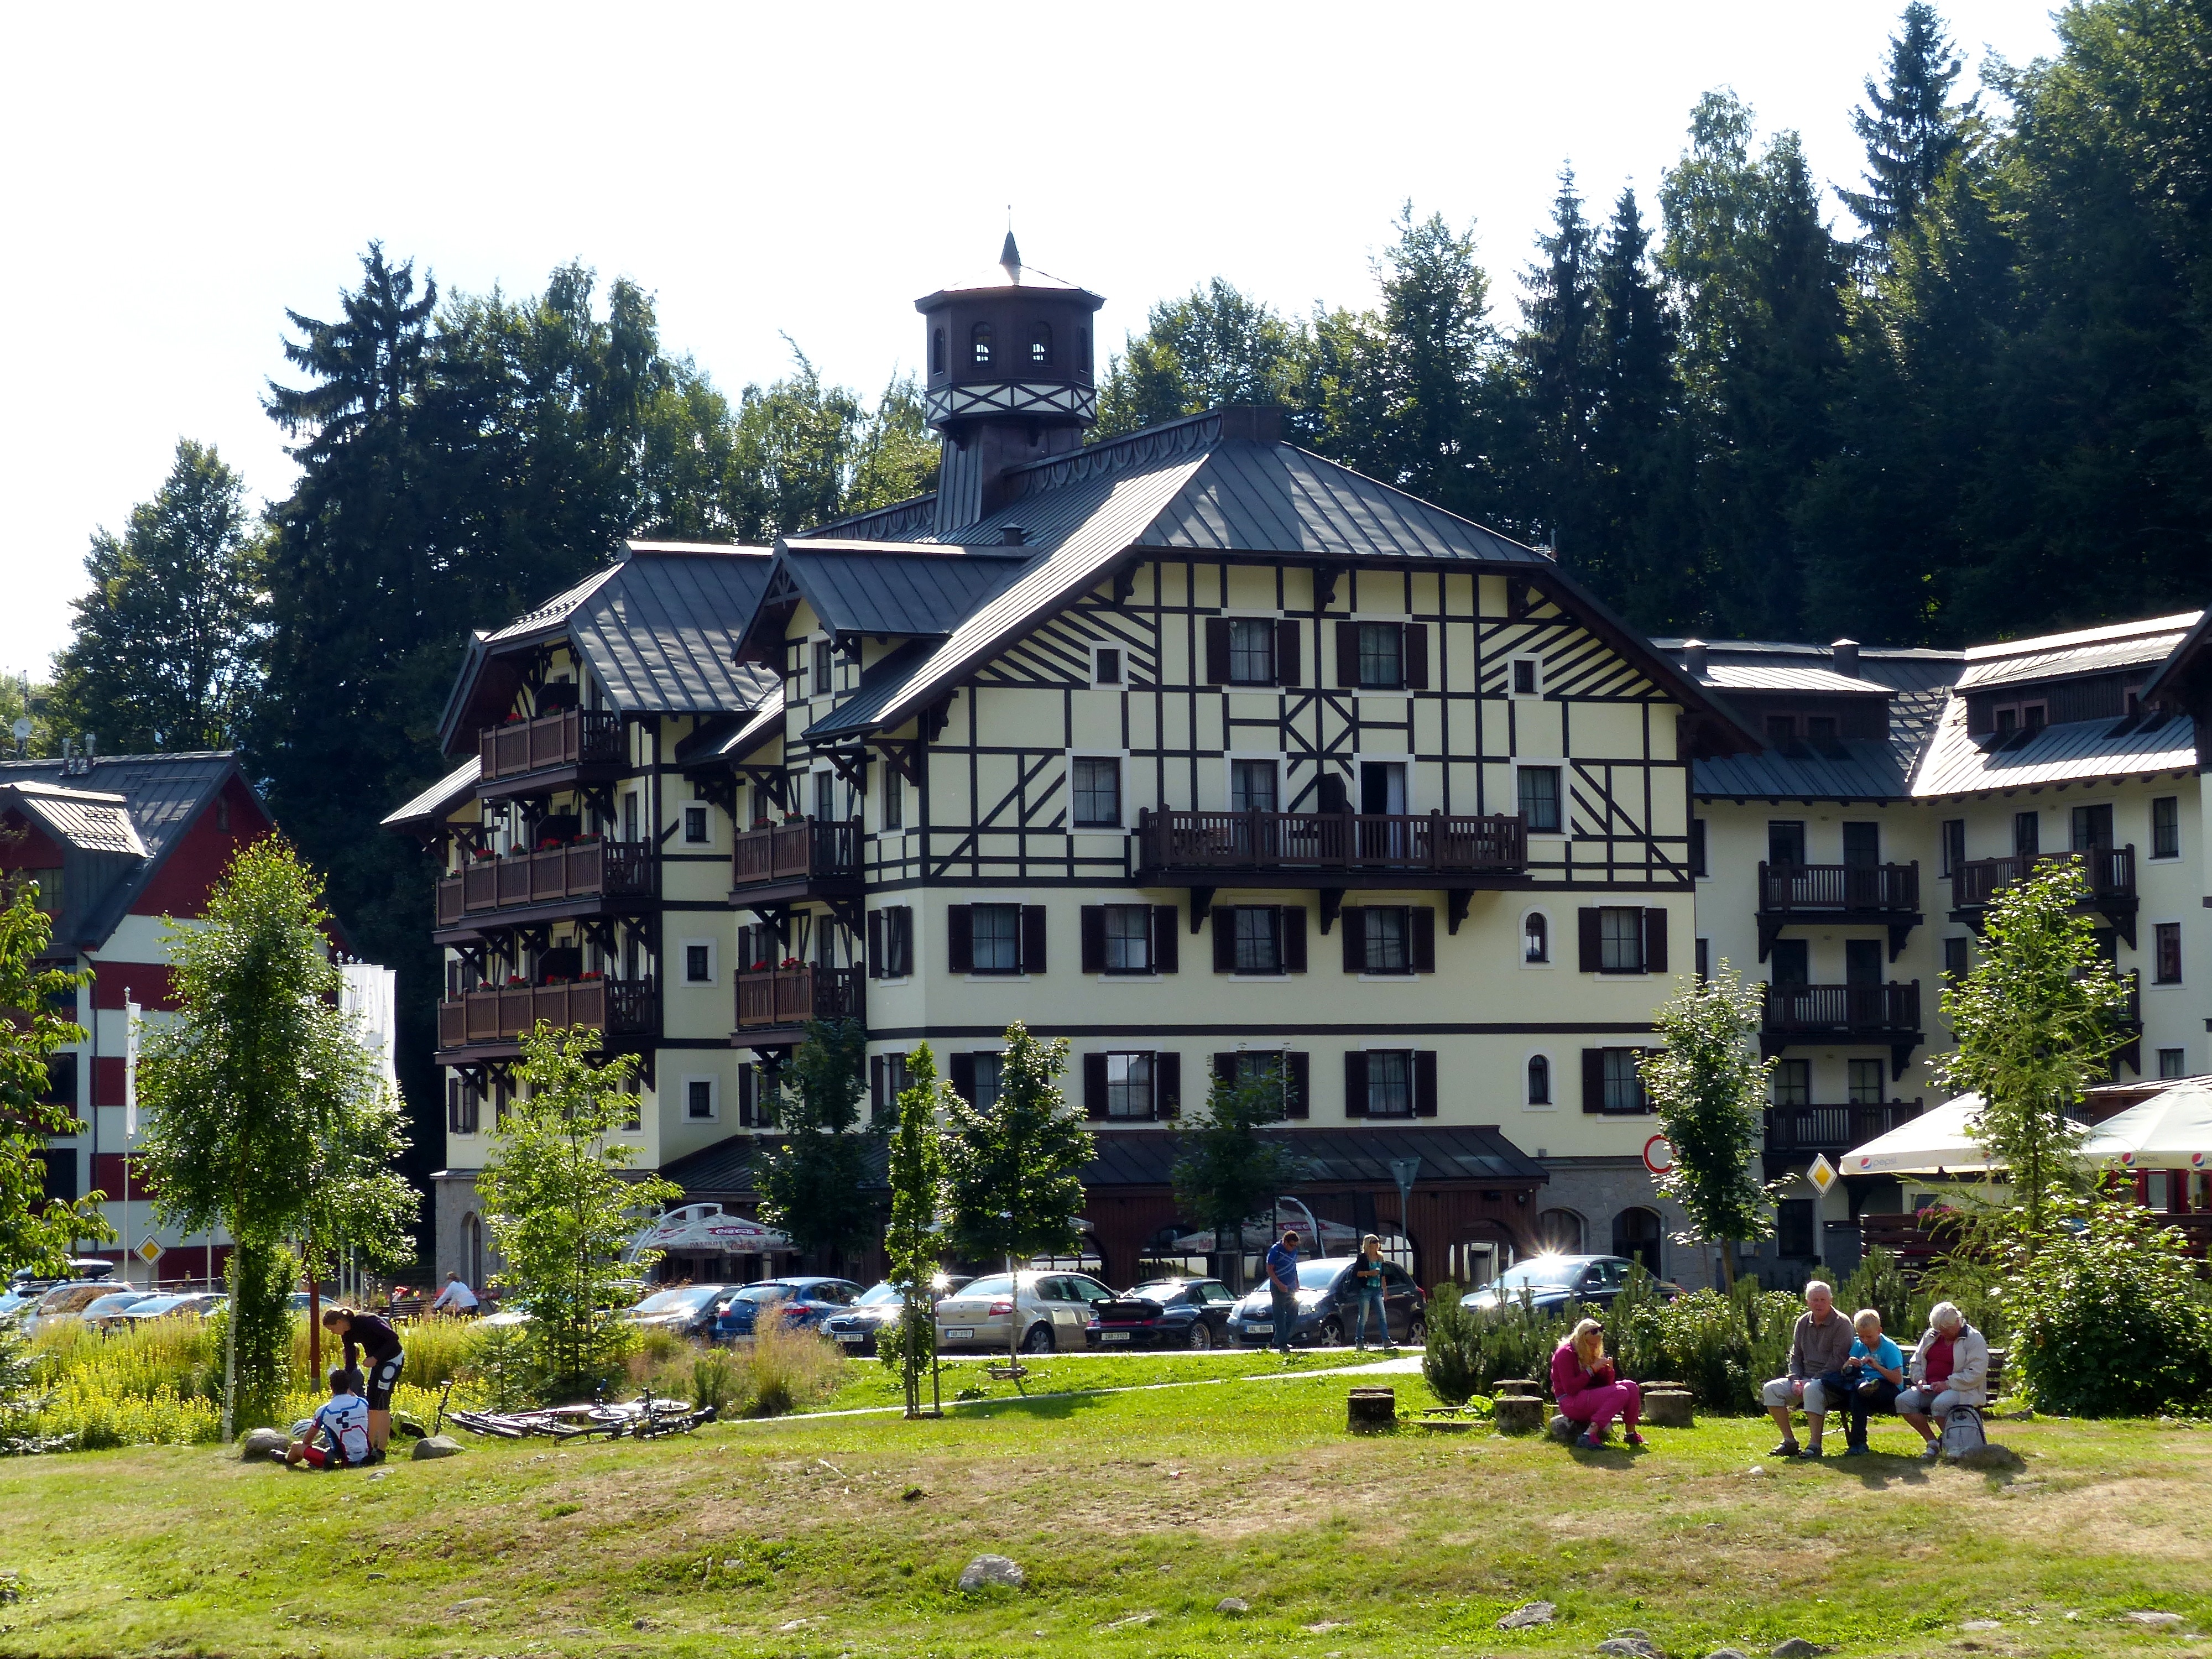
tree, forest, hiking, trail, mansion, house, town, building, chateau, home, summer, travel, village, suburb, europe, cottage, property, woods, hotel, resort, mountains, estate, republic, czech, krkonose, snezka, riesengebirge, savoy, spindleruvmlyn, giantmountains, neighbourhood, manor house, residential area